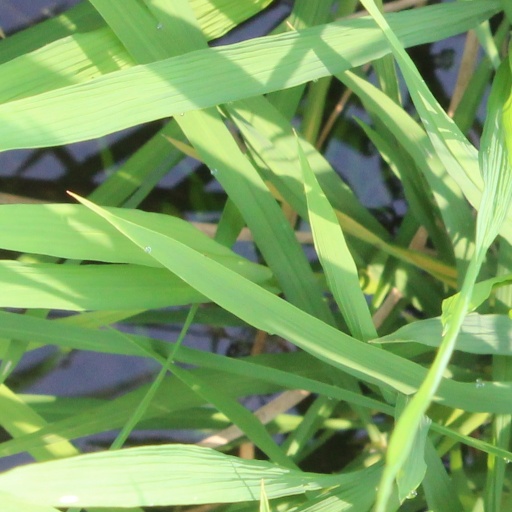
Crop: rice